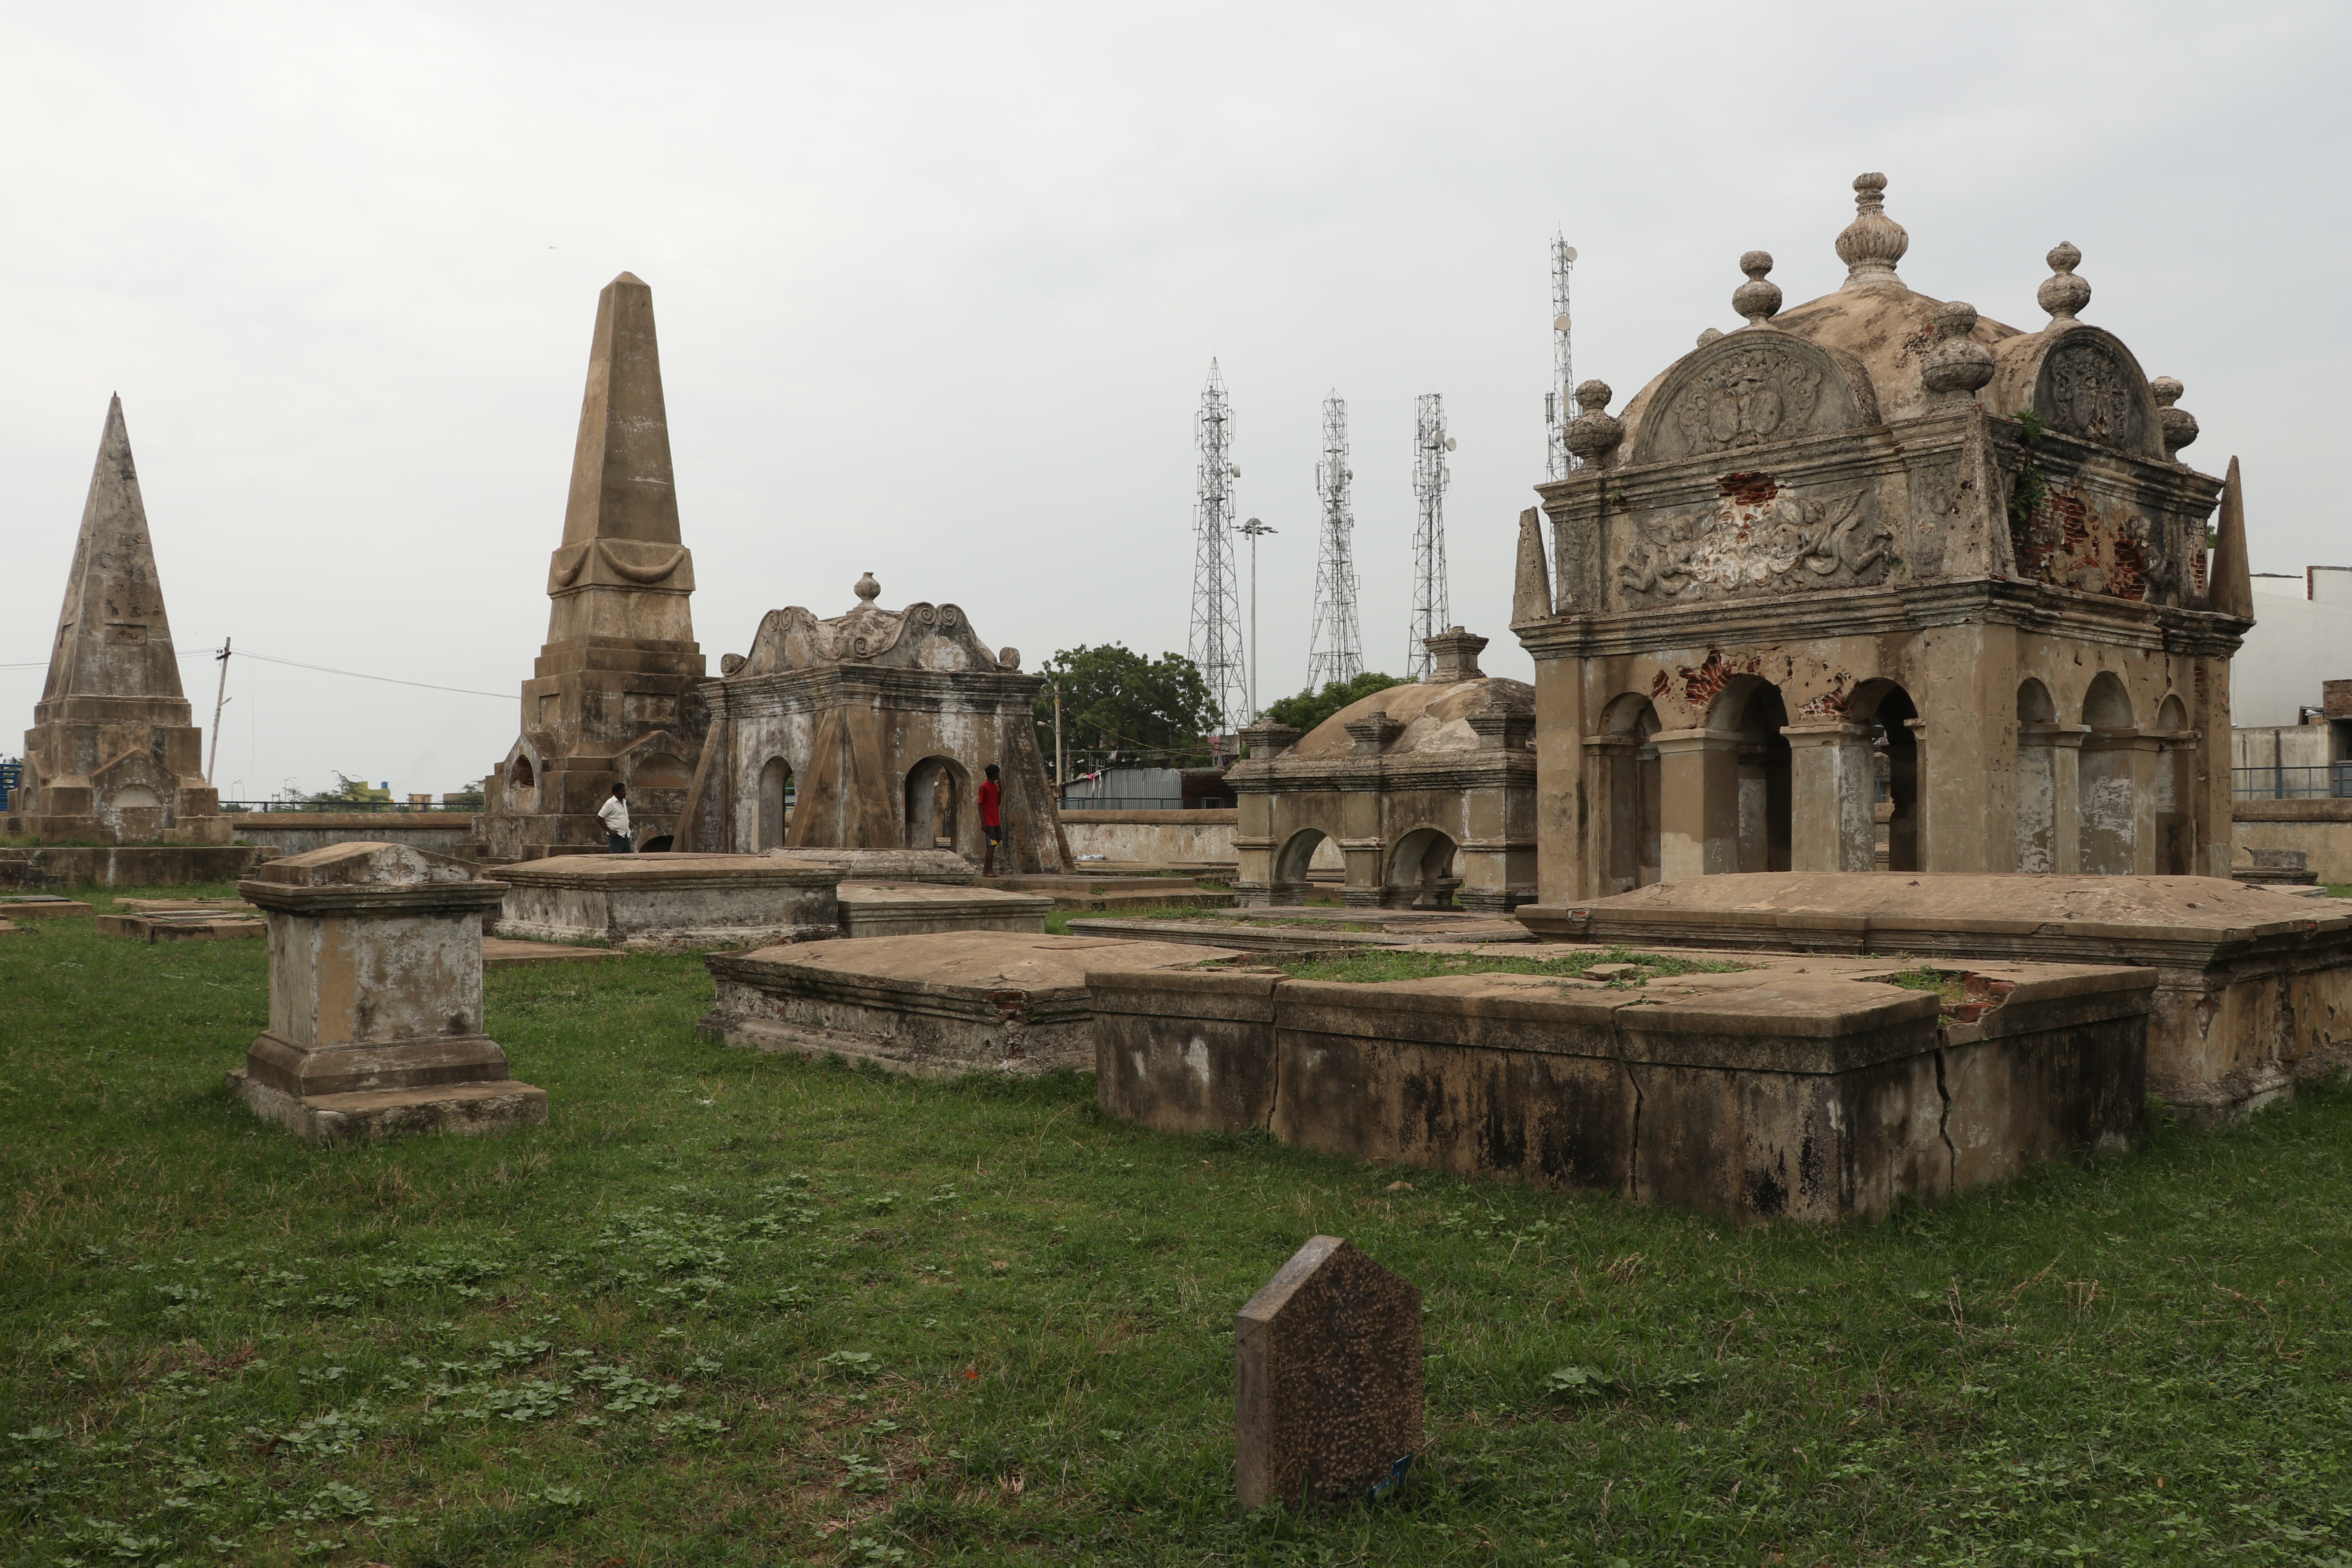
nature, historic site, landmark, ancient history, holy places, hindu temple, ruins, archaeological site, building, temple, place of worship, unesco world heritage site, architecture, grass, medieval architecture, history, tourist attraction, tourism, stone carving, mausoleum